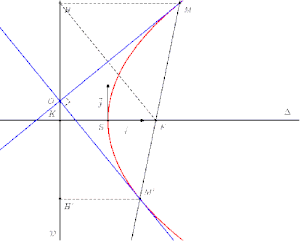
La parabole est une courbe plane, symétrique par rapport à un axe, approximativement en forme de U.
L'histoire des mathématiques en Europe au XVIIᵉ siècle est caractérisée par le formidable développement que connaît la discipline qui se tournent vers la résolution de problèmes pratiques dans un contexte d'amélioration des échanges et des communications. L’intérêt des mathématiciens se concentre désormais sur des problèmes techniques précis, aboutissant à une nouvelle façon de faire des mathématiques, avec en particulier le passage des spéculations aux inventions et à l’émergence des constructions. Progressivement, l’idée de comprendre va remplacer celle d’expliquer et comme « on ne peut pas à la fois admirer et surpasser les anciens » le siècle va finalement rompre avec l’héritage antique.